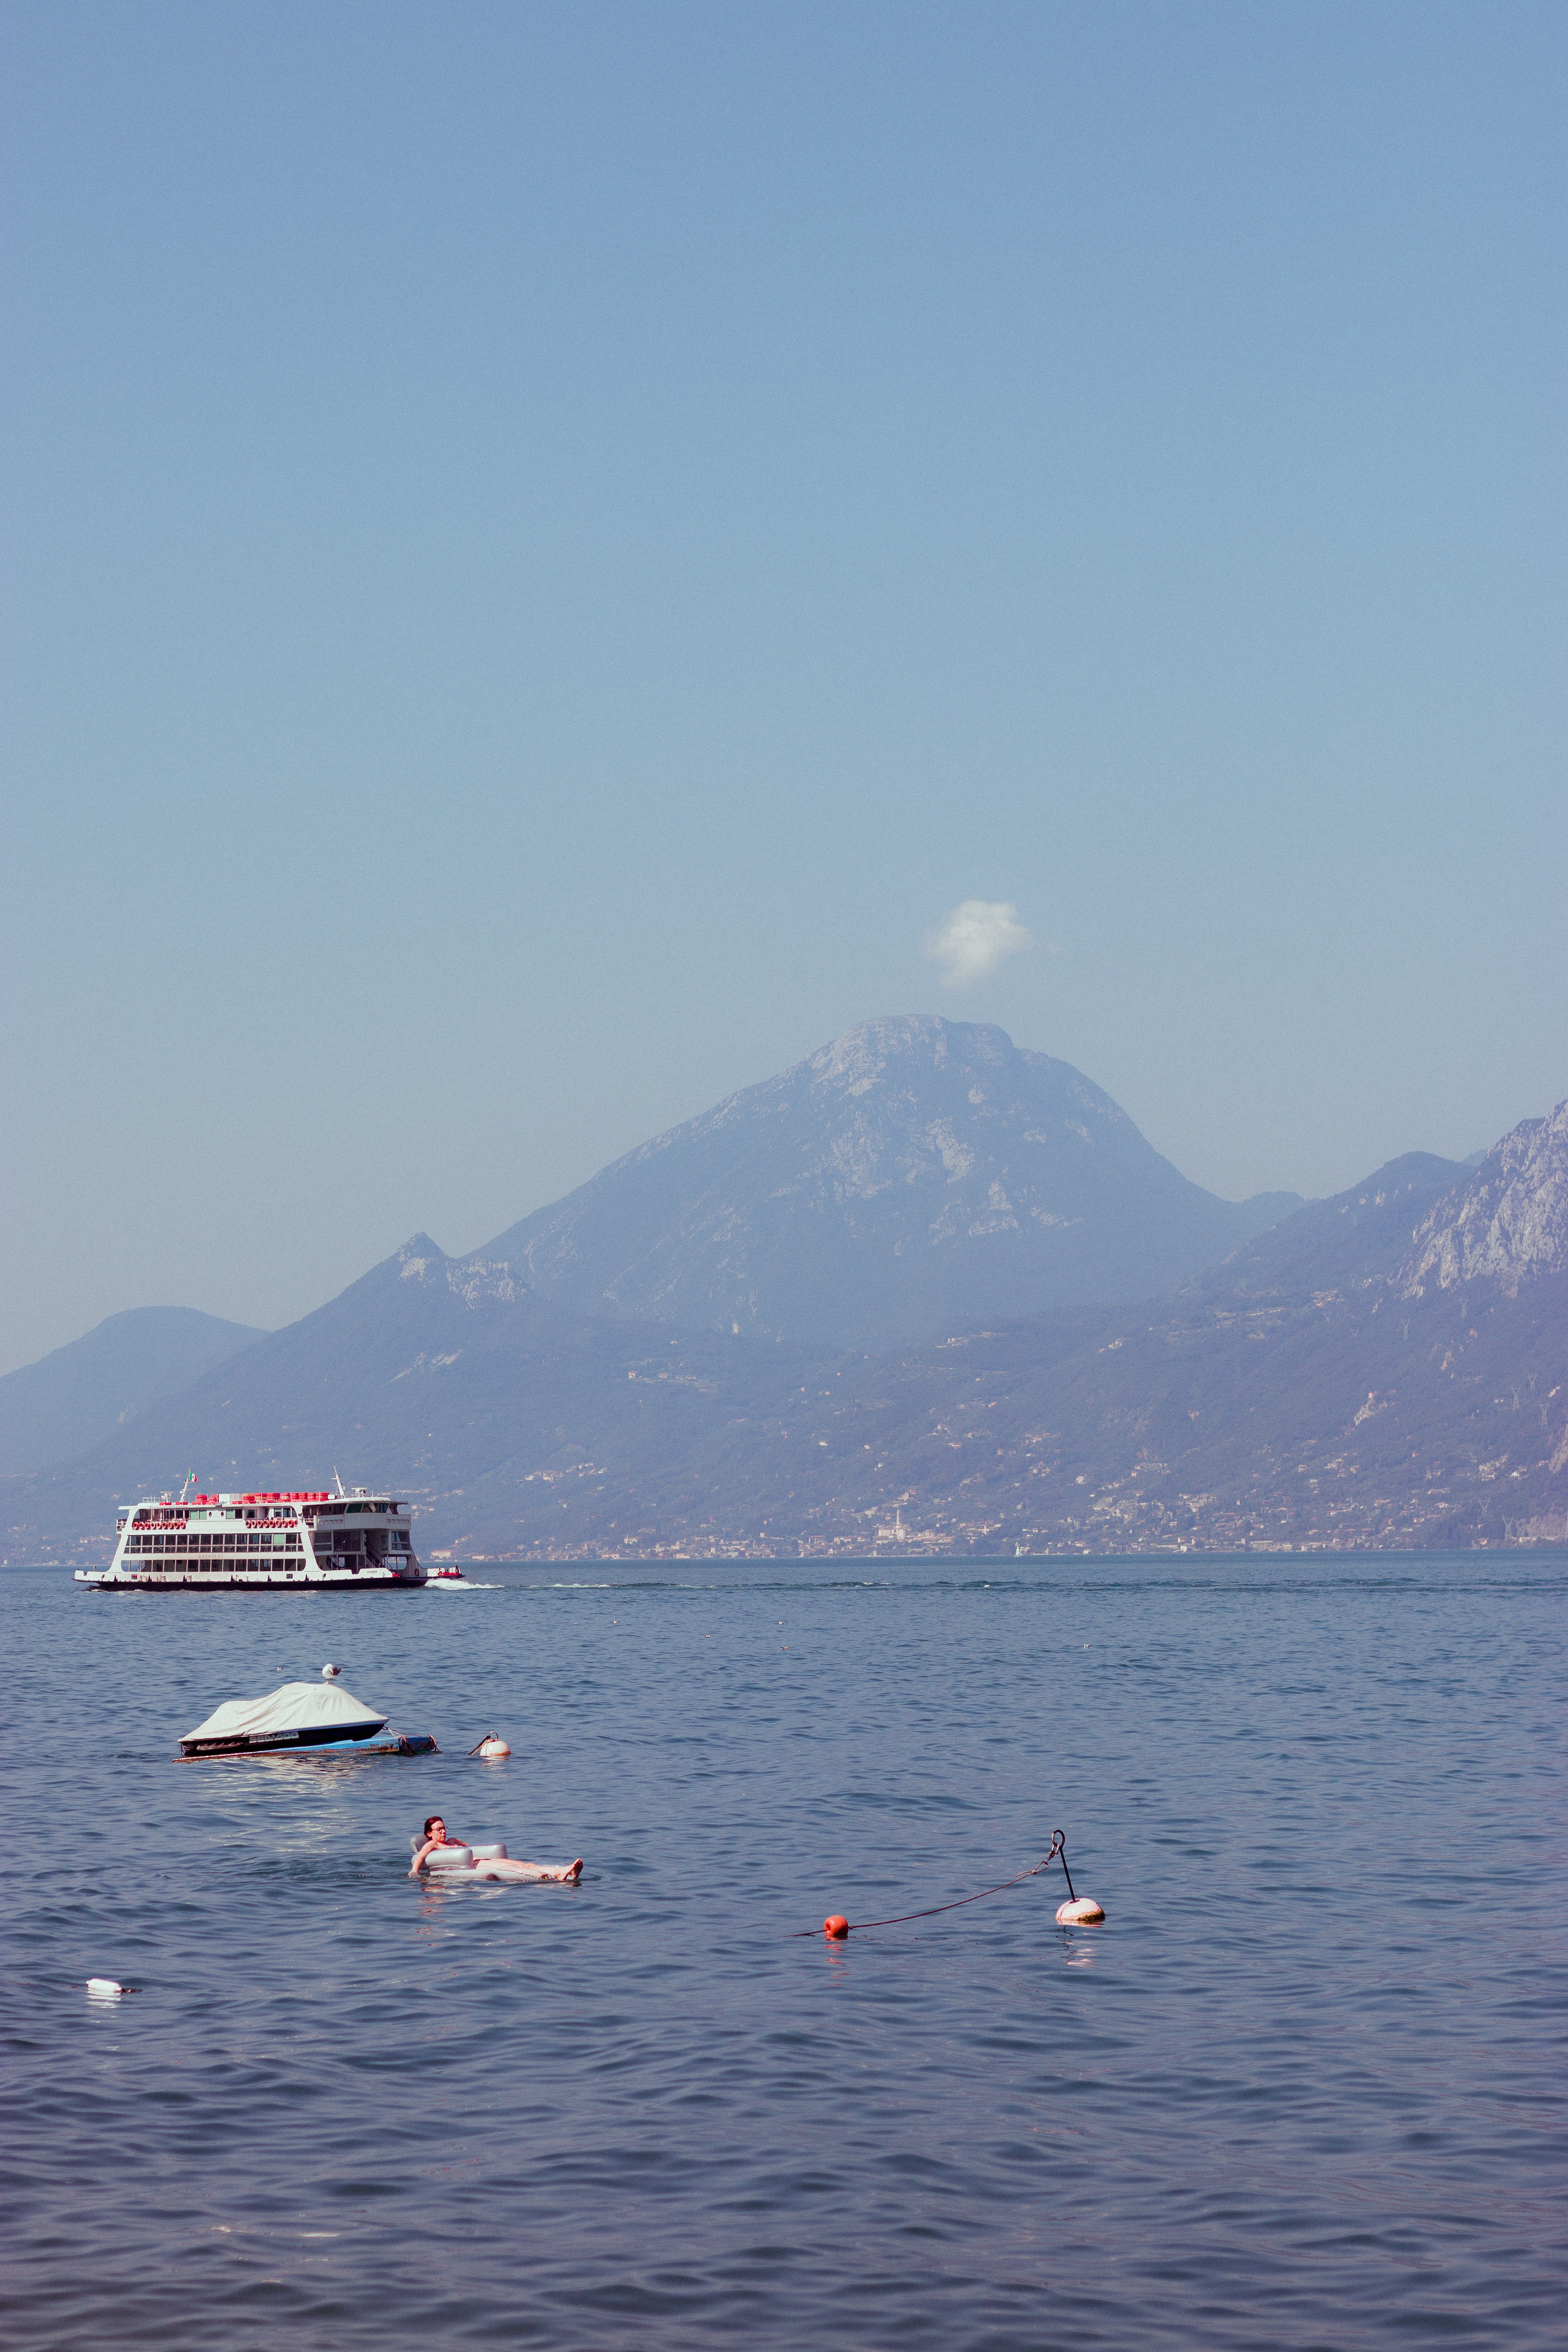
body of water, sky, sea, water, lake, sound, waterway, ocean, cloud, calm, mountain, coast, tourism, horizon, hill, loch, vehicle, coastal and oceanic landforms, river, boat, vacation, wave, mountain range, lake district, bay, channel, boating